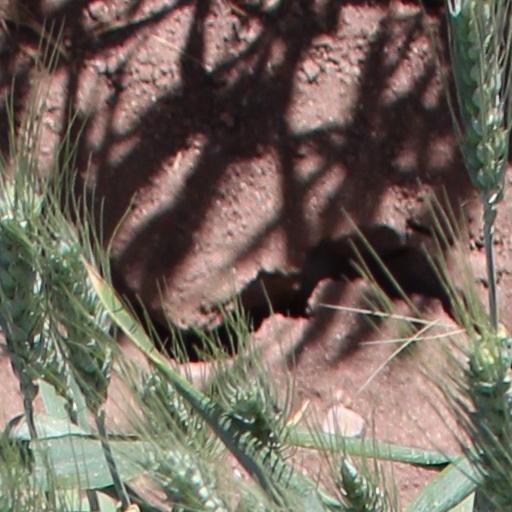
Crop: wheat